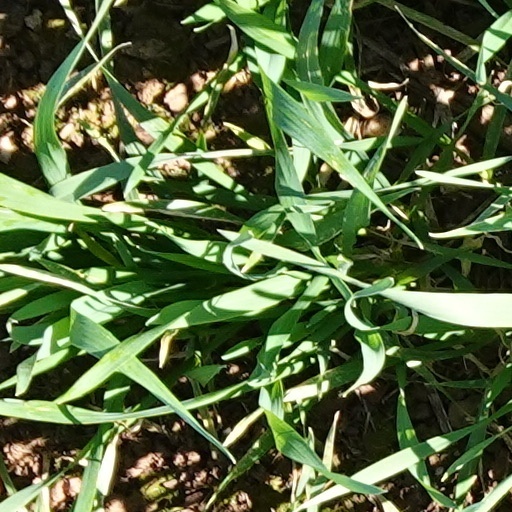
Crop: wheat